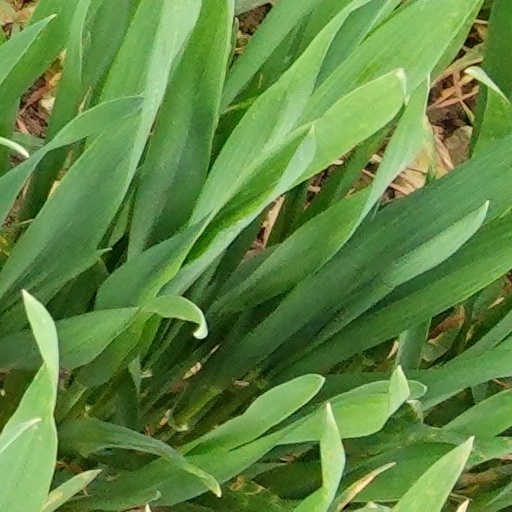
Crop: wheat